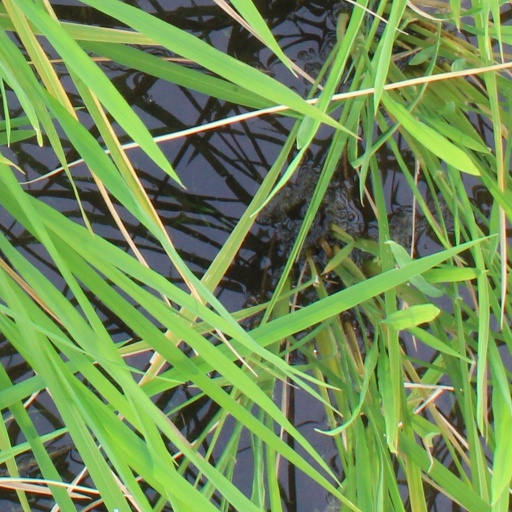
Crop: rice